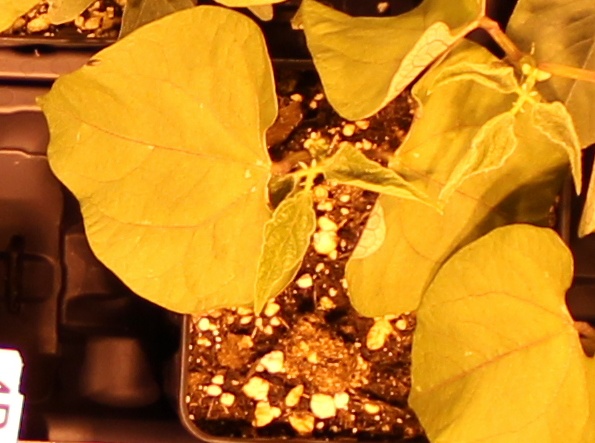
Label: Blackbean